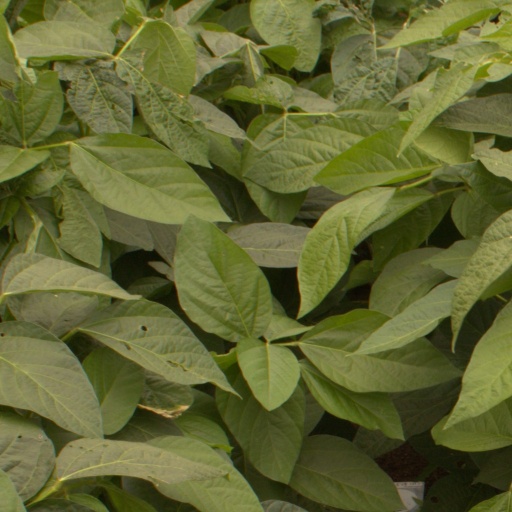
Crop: soybean